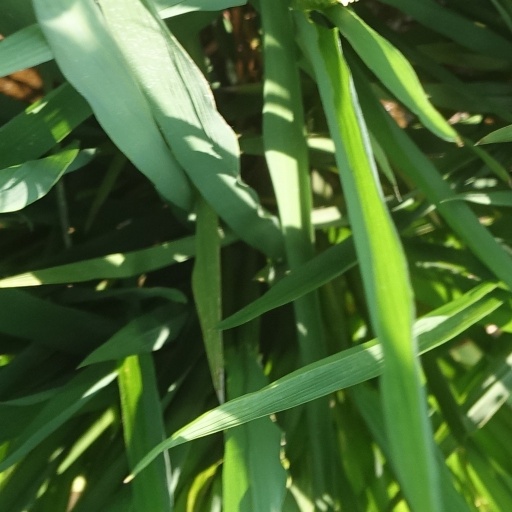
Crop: rice